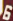
Number: 6